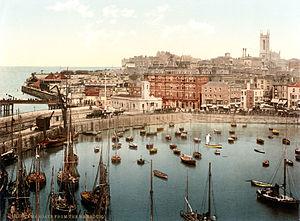
Ellen Lawless Ternan, aussi appelée Nelly Ternan ou Nelly Robinson, née le 3 mars 1839 à Rochester, Kent, et morte le 25 avril 1914 à Fulham, est une actrice anglaise que sa liaison avec le romancier Charles Dickens a fait connaître du monde entier lorsqu'ont été révélés la réalité et les détails de l'affaire qui a provoqué la séparation de Dickens d'avec sa femme Catherine Hogarth Dickens.